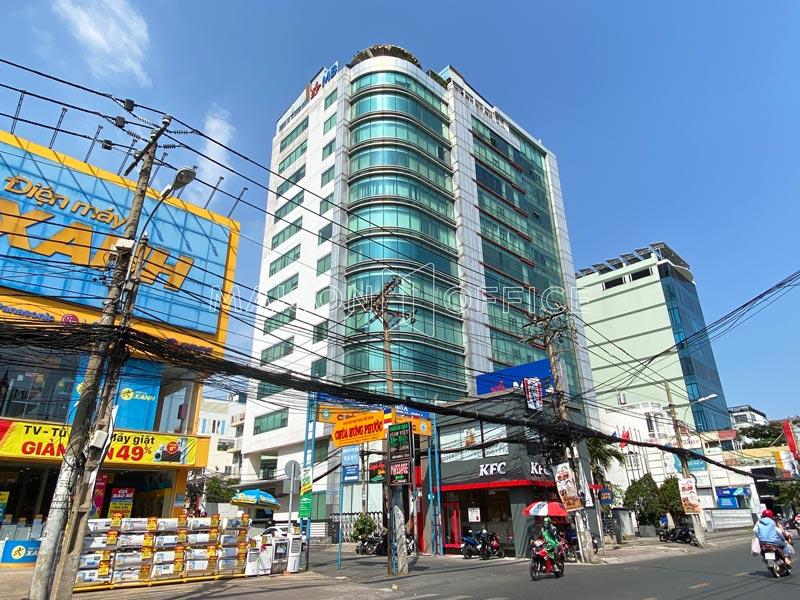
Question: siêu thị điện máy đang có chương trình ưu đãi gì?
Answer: siêu thị đang có chương trình ưu đãi giảm 49%